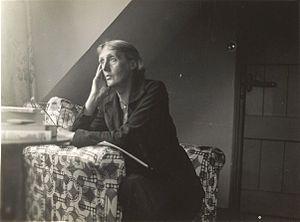
Virginia Woolf, née Adeline Virginia Alexandra Stephen le 25 janvier 1882 à Londres et morte le 28 mars 1941 à Rodmell, est une femme de lettres anglaise. Elle est l'un des principaux écrivains modernistes du XXᵉ siècle.